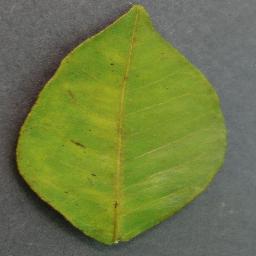
Label: Orange___Haunglongbing_(Citrus_greening)